Triffid

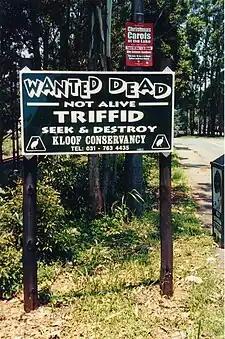
A sign in Kloof encouraging the elimination of the "Chromolaena odorata" weed

Triffids, based on the 1981 TV design, and a triffid gun, make an appearance in "", a 2007 graphic novel written by Alan Moore and drawn by Kevin O'Neill.